Social Democratic Party of America

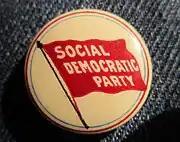
Pinback button issued by the Social Democratic Party of America, circa 1900.

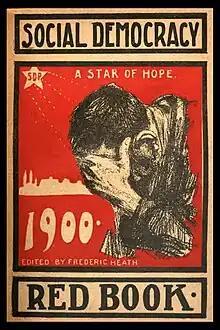
Cover motif of the paperback edition of Frederic Heath's "Social Democracy Red Book"

The convention which gave birth to the new organization actually began as a final conclave of the ARU, which opened Tuesday morning June 15, 1897, in Handel Hall, Chicago. Director William E. Burns called the meeting to order and A.B. Adair of the Typographical Union presided. President of the ARU Eugene V. Debs delivered an address to the assembled delegates. The first three days of the convention were occupied with hearing reports of officers and of committees and closing up the affairs of the ARU.